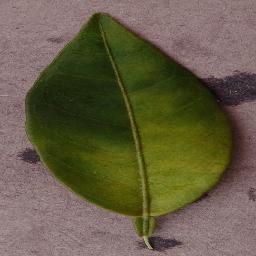
Label: Orange___Haunglongbing_(Citrus_greening)